Eddie Robinson (baseball)

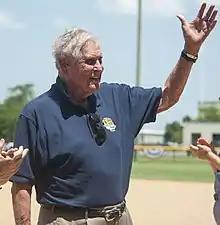
Robinson at a U.S. Navy softball game in 2017

Robinson enlisted in the U.S. Navy after the 1942 season; he served three years. After basic training, he married Elayne Elder in February 1943. They had two children, one of whom died in childhood, and divorced in 1951.